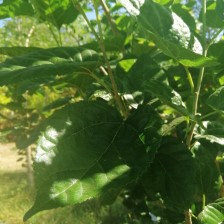
Variety: BlackAustralia